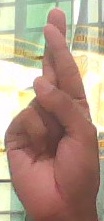
ASL sign: R